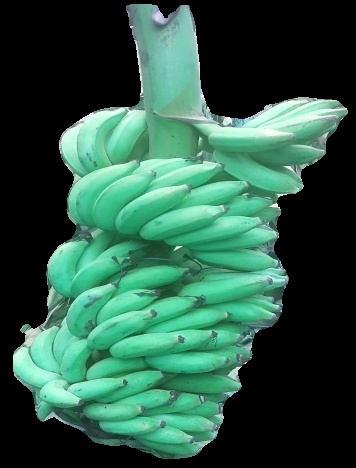
Variety: elakki-bale
Grade: grade1